Answer in natural language. Consider the 3D positions of the objects in the scene and not just the 2D positions in the image. Is the centerpoint of  Doorway at a higher height than Window? Choose between the following options: yes or no
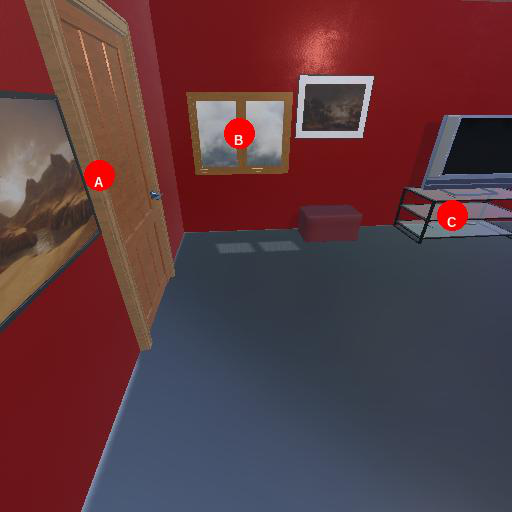
<answer>no</answer>